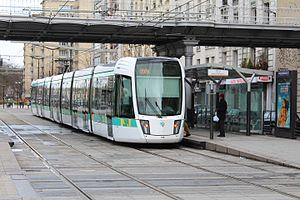
Station Porte de Vincennes de la ligne 3a du tramway d'Île-de-France.
La liste des stations du tramway d'Île-de-France propose un aperçu des stations actuellement en service sur les lignes de tramway d'Île-de-France, en France. La première ligne a ouvert en 1992. L'ensemble des lignes, qui ne sont pas toutes en correspondance entre elles, comprend 204 stations, depuis le 14 décembre 2019, date d'extension de la ligne 4 du tramway d'Île-de-France.